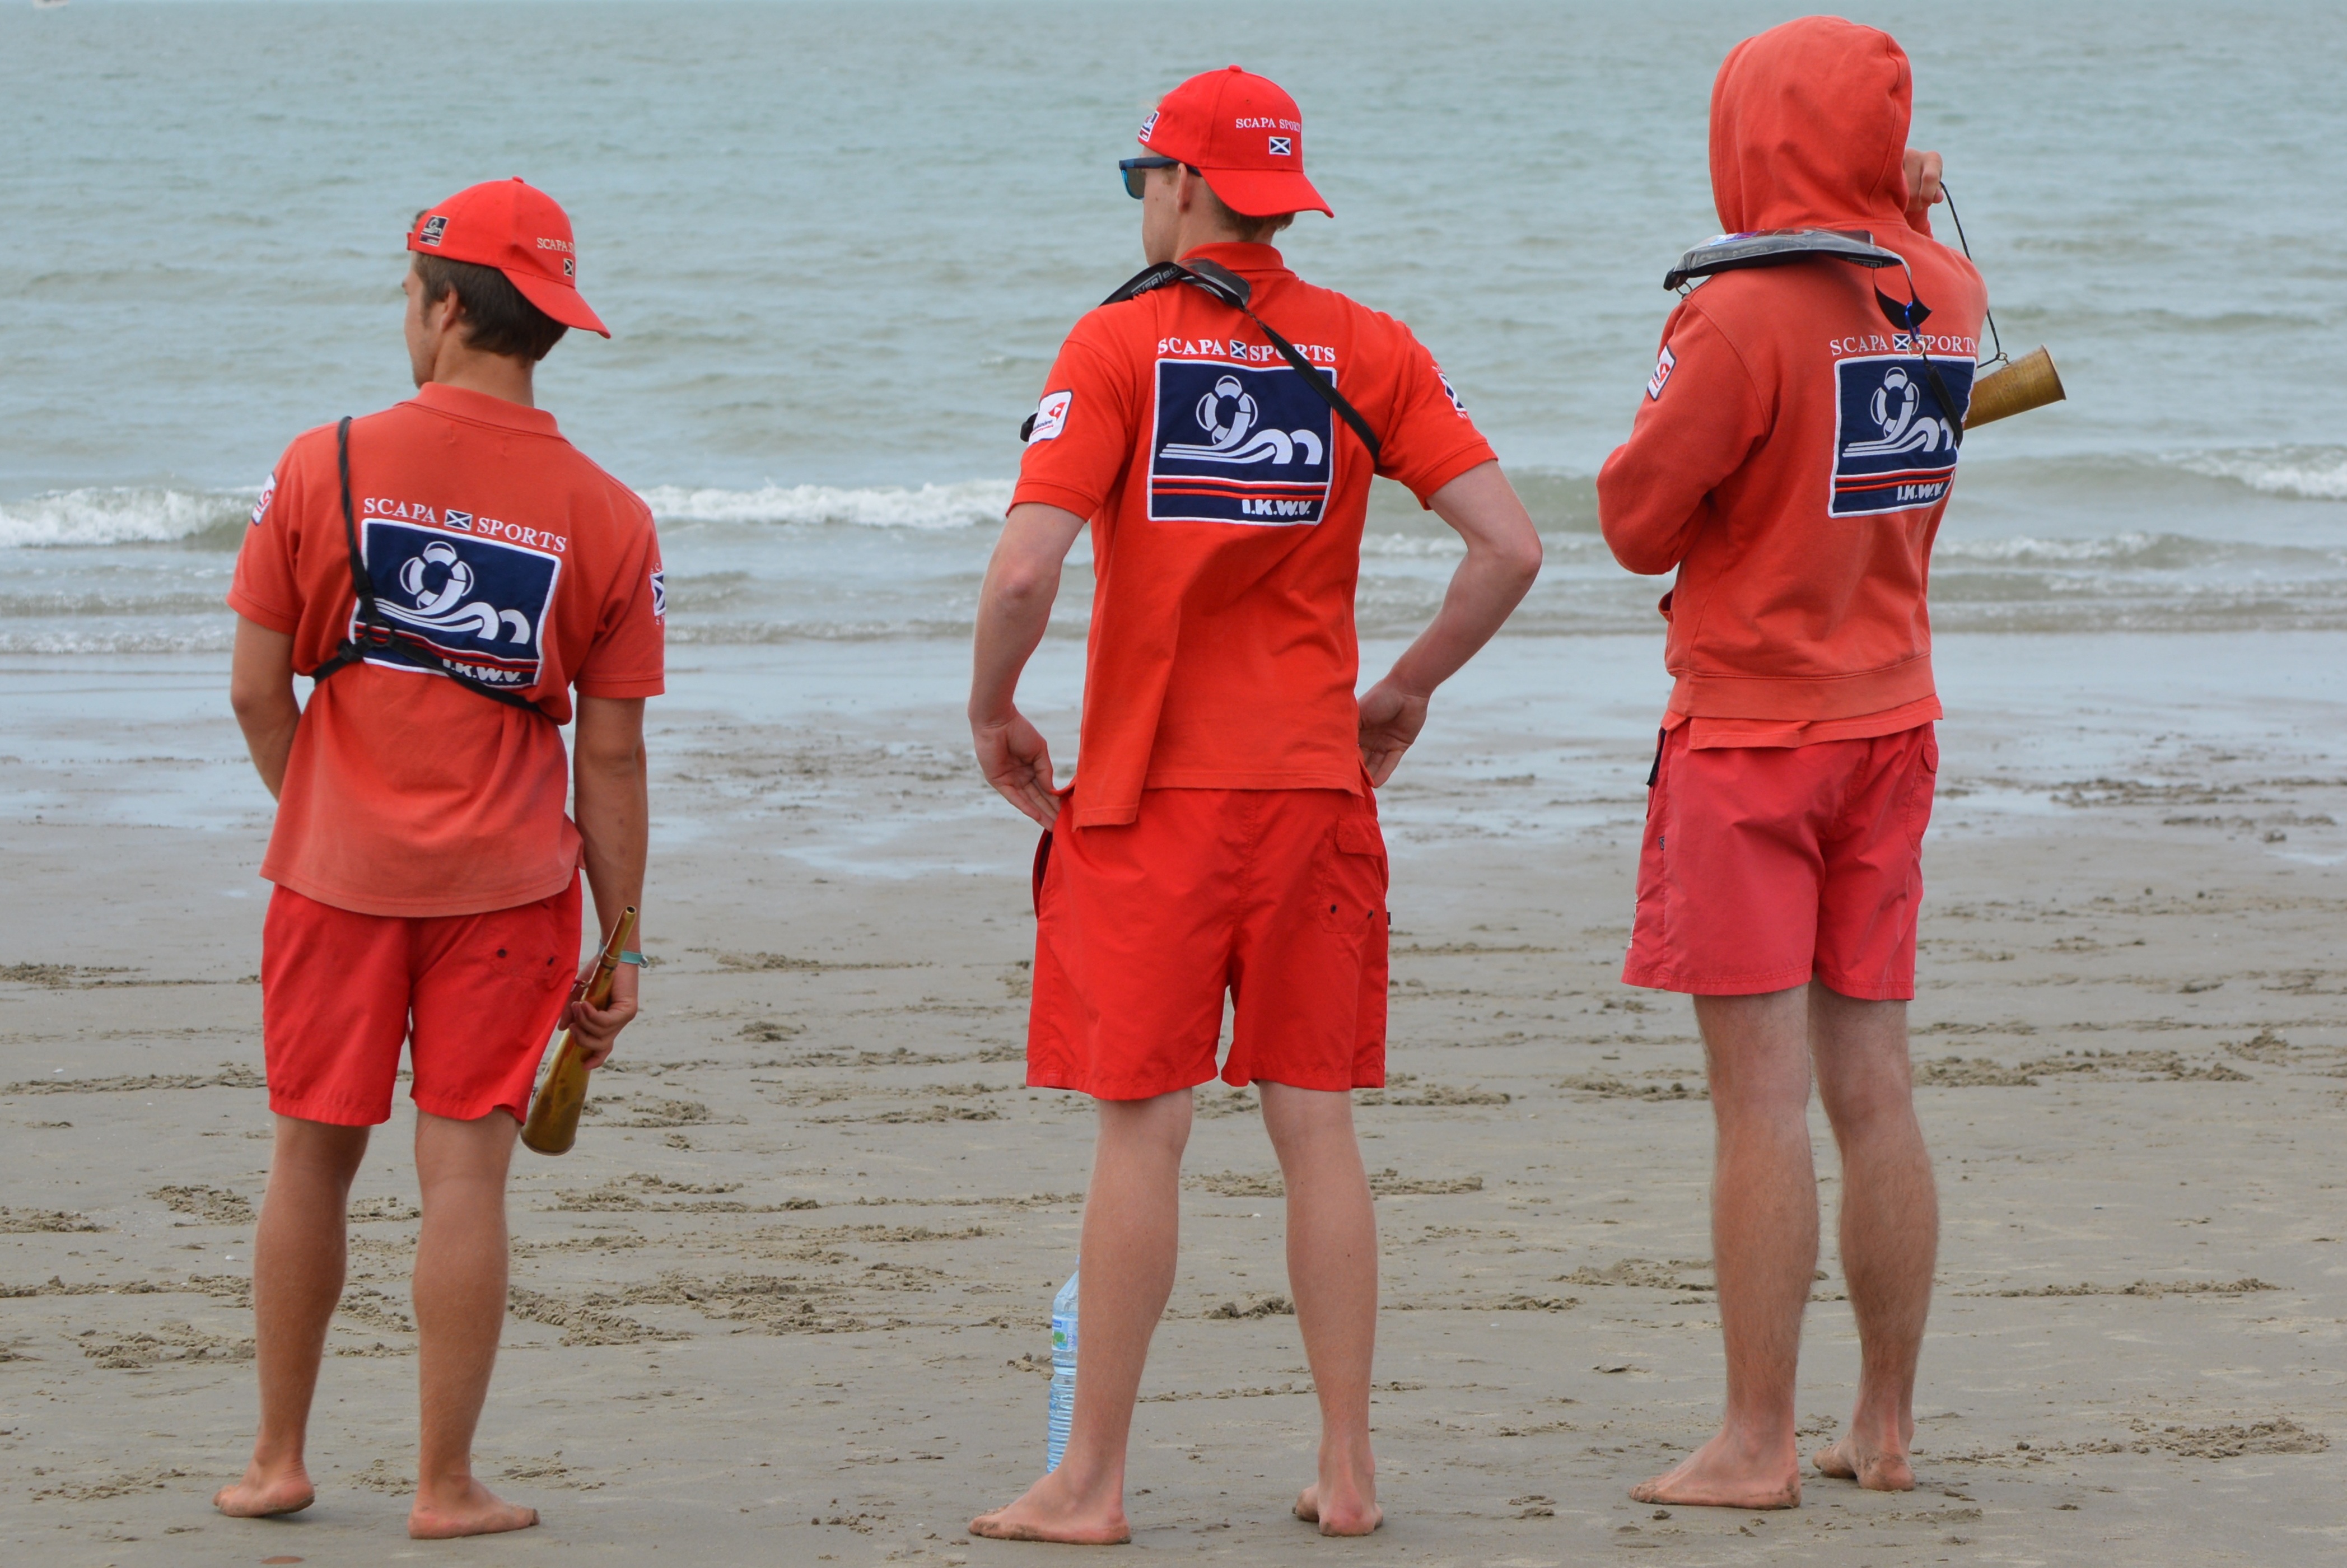
beach, sea, sand, people, red, uniform, job, rescuers, endurance sports